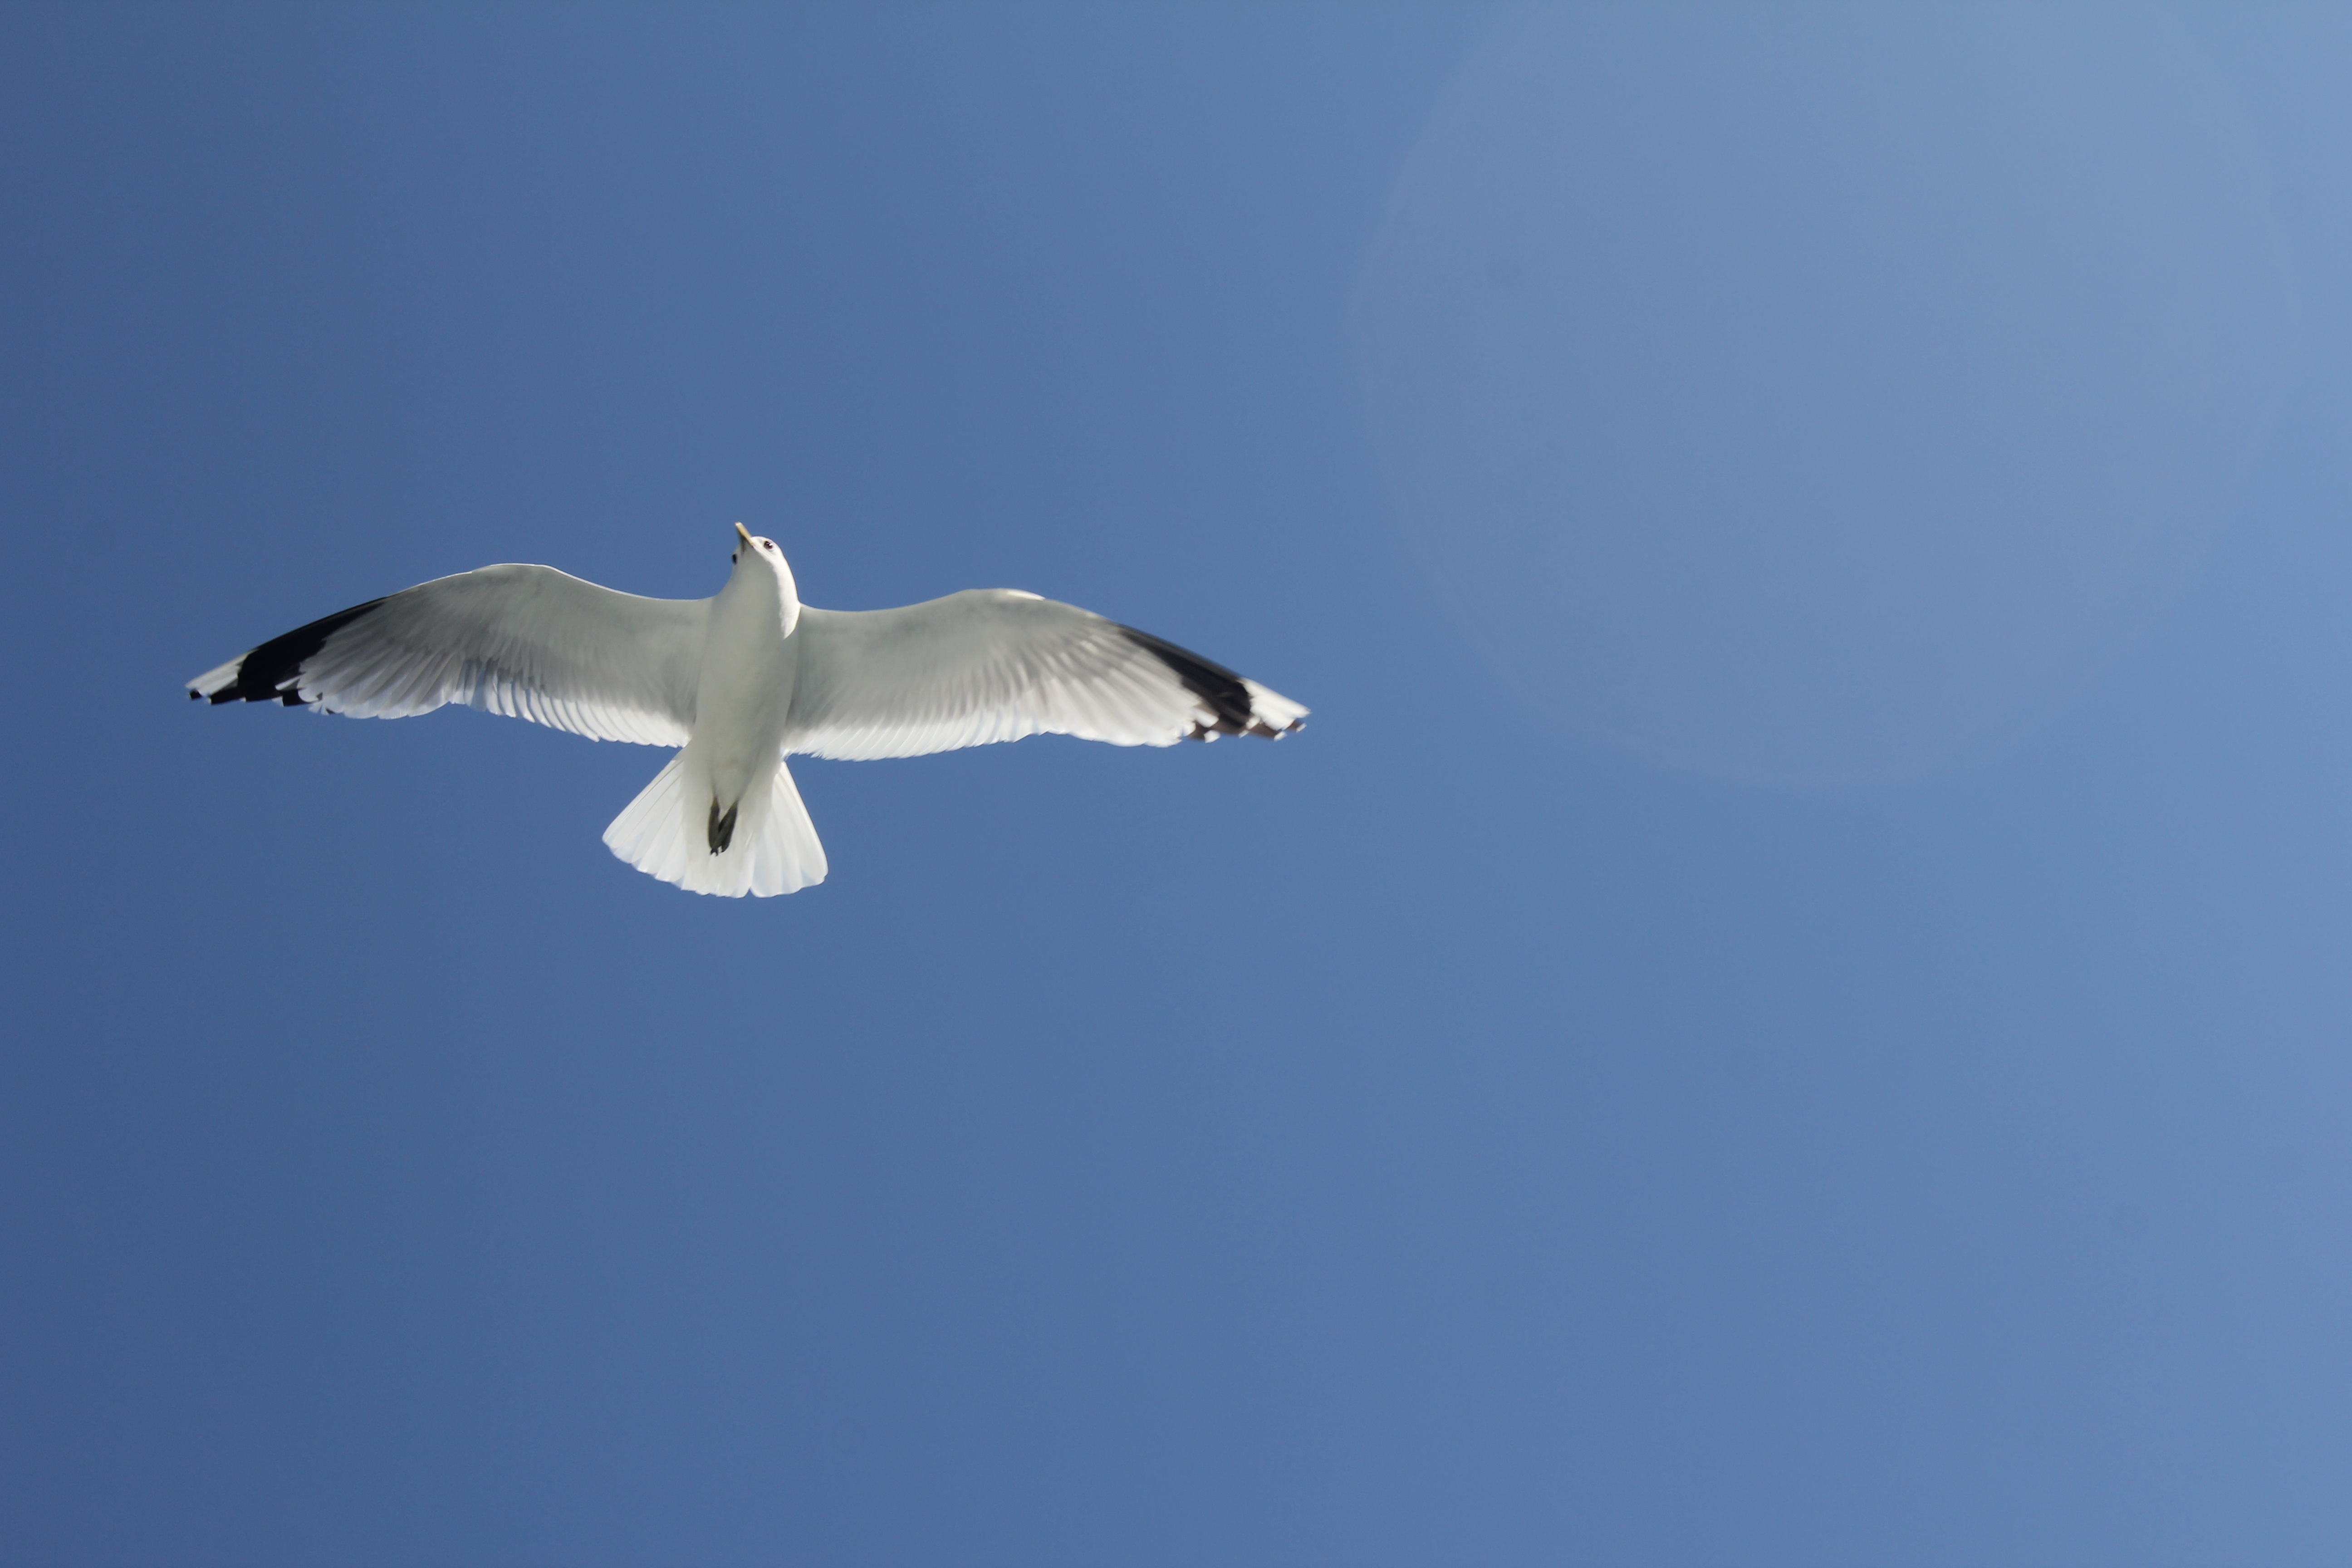
sea, bird, wing, sky, seabird, seagull, gull, flight, blue, vertebrate, charadriiformes